Irma Voigt

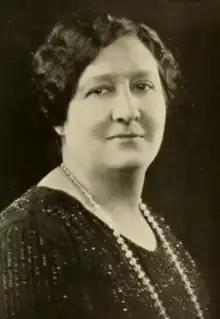
Irma Voigt, from the 1926 yearbook of Ohio University

Irma Elizabeth Voigt (September 1, 1882 – May 9, 1953) was an American educator. She was the first Dean of Women at Ohio University; she held that office from 1913 until her retirement in 1949.